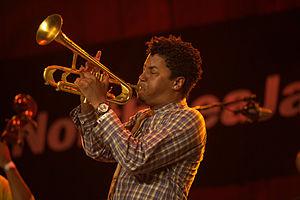
Christian Scott, aussi connu sous le nom Christian Scott aTunde Adjuah, est un trompettiste de jazz américain. Il est né à La Nouvelle-Orléans le 31 mars 1983.